Ethnic groups in Asia

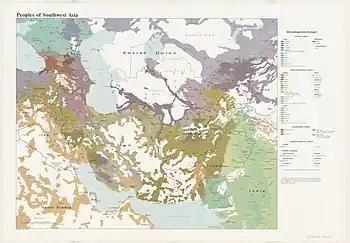
Ethnolinguistic distribution in Central/Southwest Asia of the Altaic, Caucasian, Afroasiatic (Hamito-Semitic) and Indo-European families

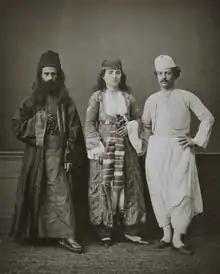
Traditional costumes of (from right to left) a Christian resident of Famagusta, a Christian woman of Famagusta, and an Orthodox monk of the Monastery of Tchiko, near Lefka. Photographed in Cyprus in 1873.

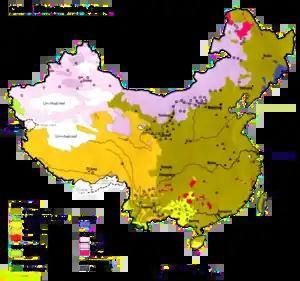
Ethnolinguistic map of China and Taiwan

West Asia is sometimes referred to as "Southwest Asia". West Asia consists of Armenia, Azerbaijan, Bahrain, Cyprus, Georgia, Iran, Iraq, Israel, Jordan, Kuwait, Lebanon, Oman, Palestine, Qatar, Saudi Arabia, Syria, United Arab Emirates, Yemen, most of Turkey, and part of Egypt.